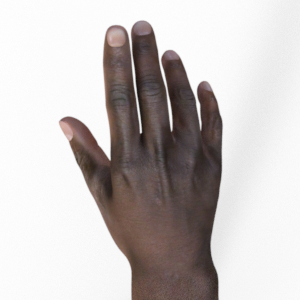
Label: paper